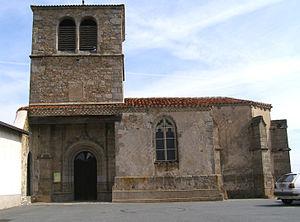
Église Saint Pierre XVIème siècle, face
Ailleux est une commune française située dans le département de la Loire, en région Auvergne-Rhône-Alpes, et faisant partie de Loire Forez Agglomération.